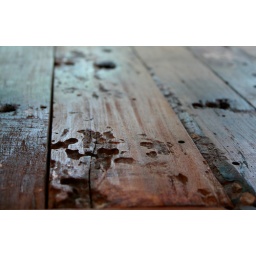
Patterns in a wooden table top.Poynton's Nursery.Essendon.Victoria.